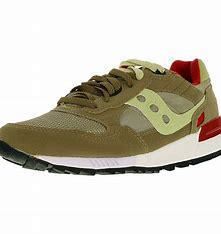
Brand: Saucony
Model: Shadow 5000